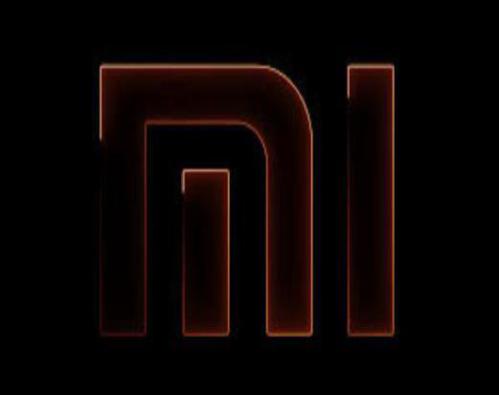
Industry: Electronic